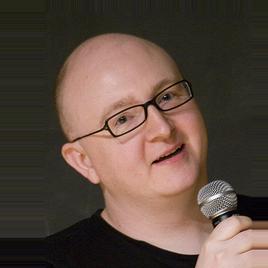
Age: 32